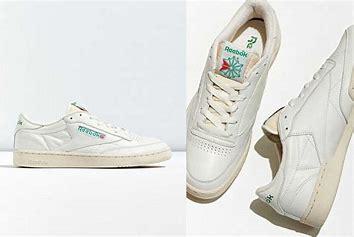
Brand: Reebok
Model: Club C 85